André Peperkoorn

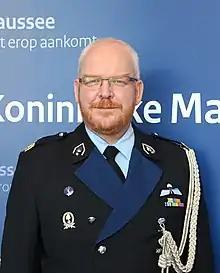

Peperkoorn served as a lieutenant colonel in the Dutch military police and later a counter-terrorism officer with the Royal Marechaussee and Dutch ministry of defense. Ahead of the 2002 Dutch general election, Peperkoon was approached by Pim Fortuyn to stand for his party the Pim Fortuyn List. He was placed seventh on the LPF's electoral list for the Member of the House of Representatives after the original seventh candidate Martin Kievits was expelled from the LPF after being accused of assault. Peperkoorn was subsequently elected to the House in 2002, but did not take up his seat and renounced his position in politics citing difficulty with the intense media storm following the assassination of Fortuyn. His seat in parliament was taken over by Harry Wijnschenk. Peperkoorn subsequently returned to work for the military and attained the rank of general. He was appointed Order of Orange-Nassau in 2018.